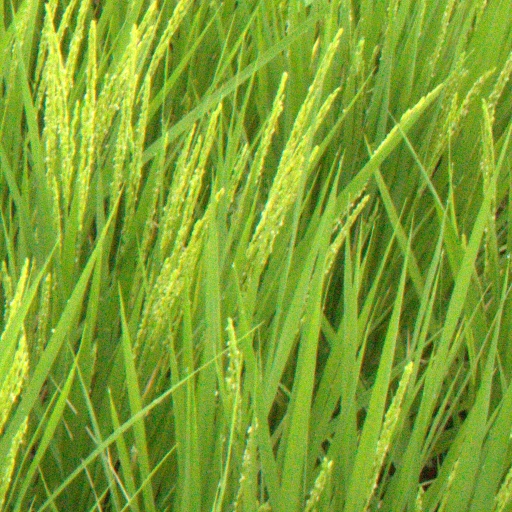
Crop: rice